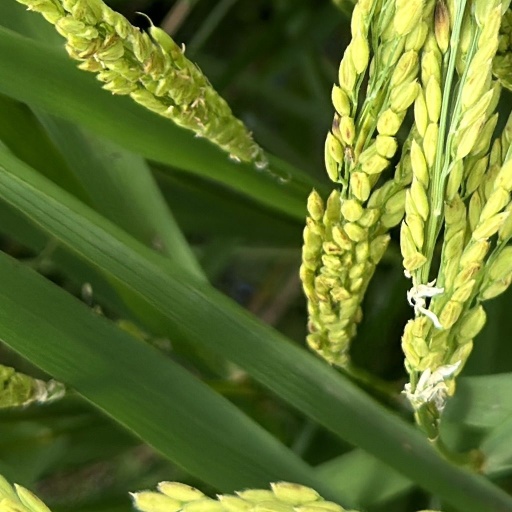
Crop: rice